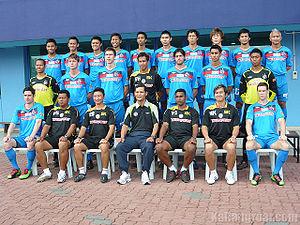
Le Warriors Football Club est un club singapourien de football basé à Singapour.